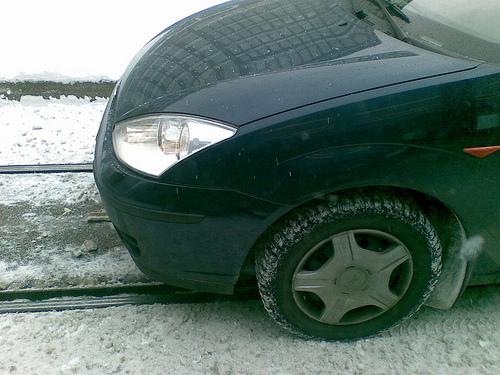
Weather: snow or frosty